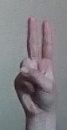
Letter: taa